Yevgeny Leonov-Gladyshev

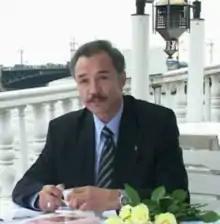

Yevgeny Borisovich Leonov-Gladyshev (born 24 Jan 1952, Vilnius, Lithuanian SSR, USSR) is a Soviet and Russian theater and film actor, and film director. He was awarded Honored Artist of the Russian Federation (1993) and People's Artist of the Russian Federation (2007).